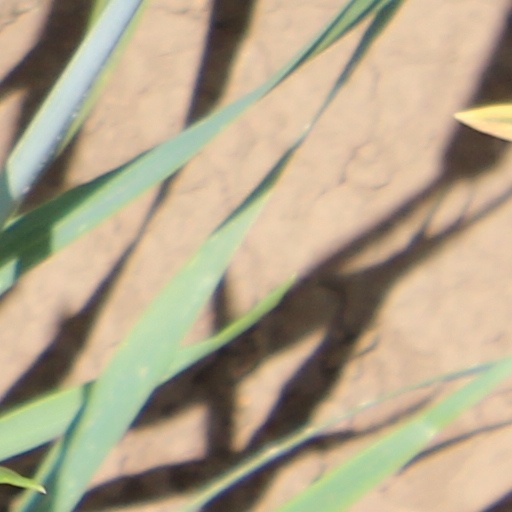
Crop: wheat